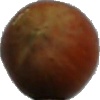
Label: Nut Forest 1